BAL (basketball club)

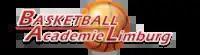
Former logo of the club, used until 2017

Basketball Academie Limburg, commonly known as BAL and for sponsorship reasons as PrismaWorx BAL, is a Dutch basketball club based in Weert in the province of Limburg. The club was founded in 2013 as an academy to develop youth players from the province of Limburg. The club entered the Dutch Basketball League for the 2017–18 season after the dissolution of the professional team BSW. Currently, the team plays in the BNXT League.